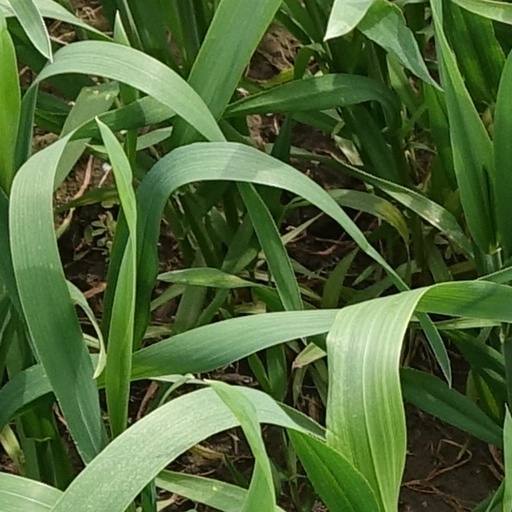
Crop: wheat